Efficacy of prayer

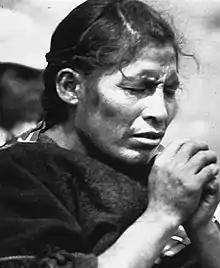
A Bolivian aymara woman praying

Studies can verify that those who pray are affected by the experience, including certain physiological outcomes. An example of a study on "meditative prayer" was the Bernardi study in the "British Medical Journal" in 2001. It reported that by praying the rosary or reciting yoga mantras at specific rates, baroreflex sensitivity increased significantly in cardiovascular patients.